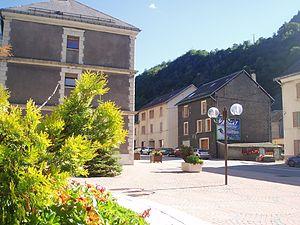
Village de Livet-et-Gavet. Riouperoux
Rioupéroux est un village français situé dans le département de l'Isère, dans la vallée de la Romanche. Il fait partie intégrante de la commune de Livet-et-Gavet.
Livet-et-Gavet est une commune française située dans le département de l'Isère en région Auvergne-Rhône-Alpes à 30 minutes au sud de Grenoble.